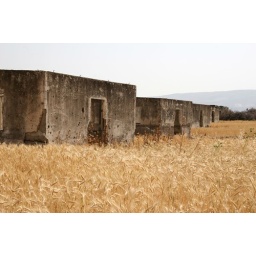
Ruined concrete houses of the Rotenberg Power Station, Palestine Electric Company, in a wheat field near Baquora, Jordan.